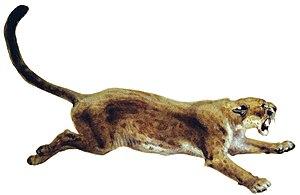
Les Prionodontidés sont une famille de mammifères carnivores du sous-ordre des féliformes. Cette famille était auparavant considérée comme une sous-famille des viverridés jusqu'à ce qu'une étude de 2007 la place à la base des féliformes près des félidés.